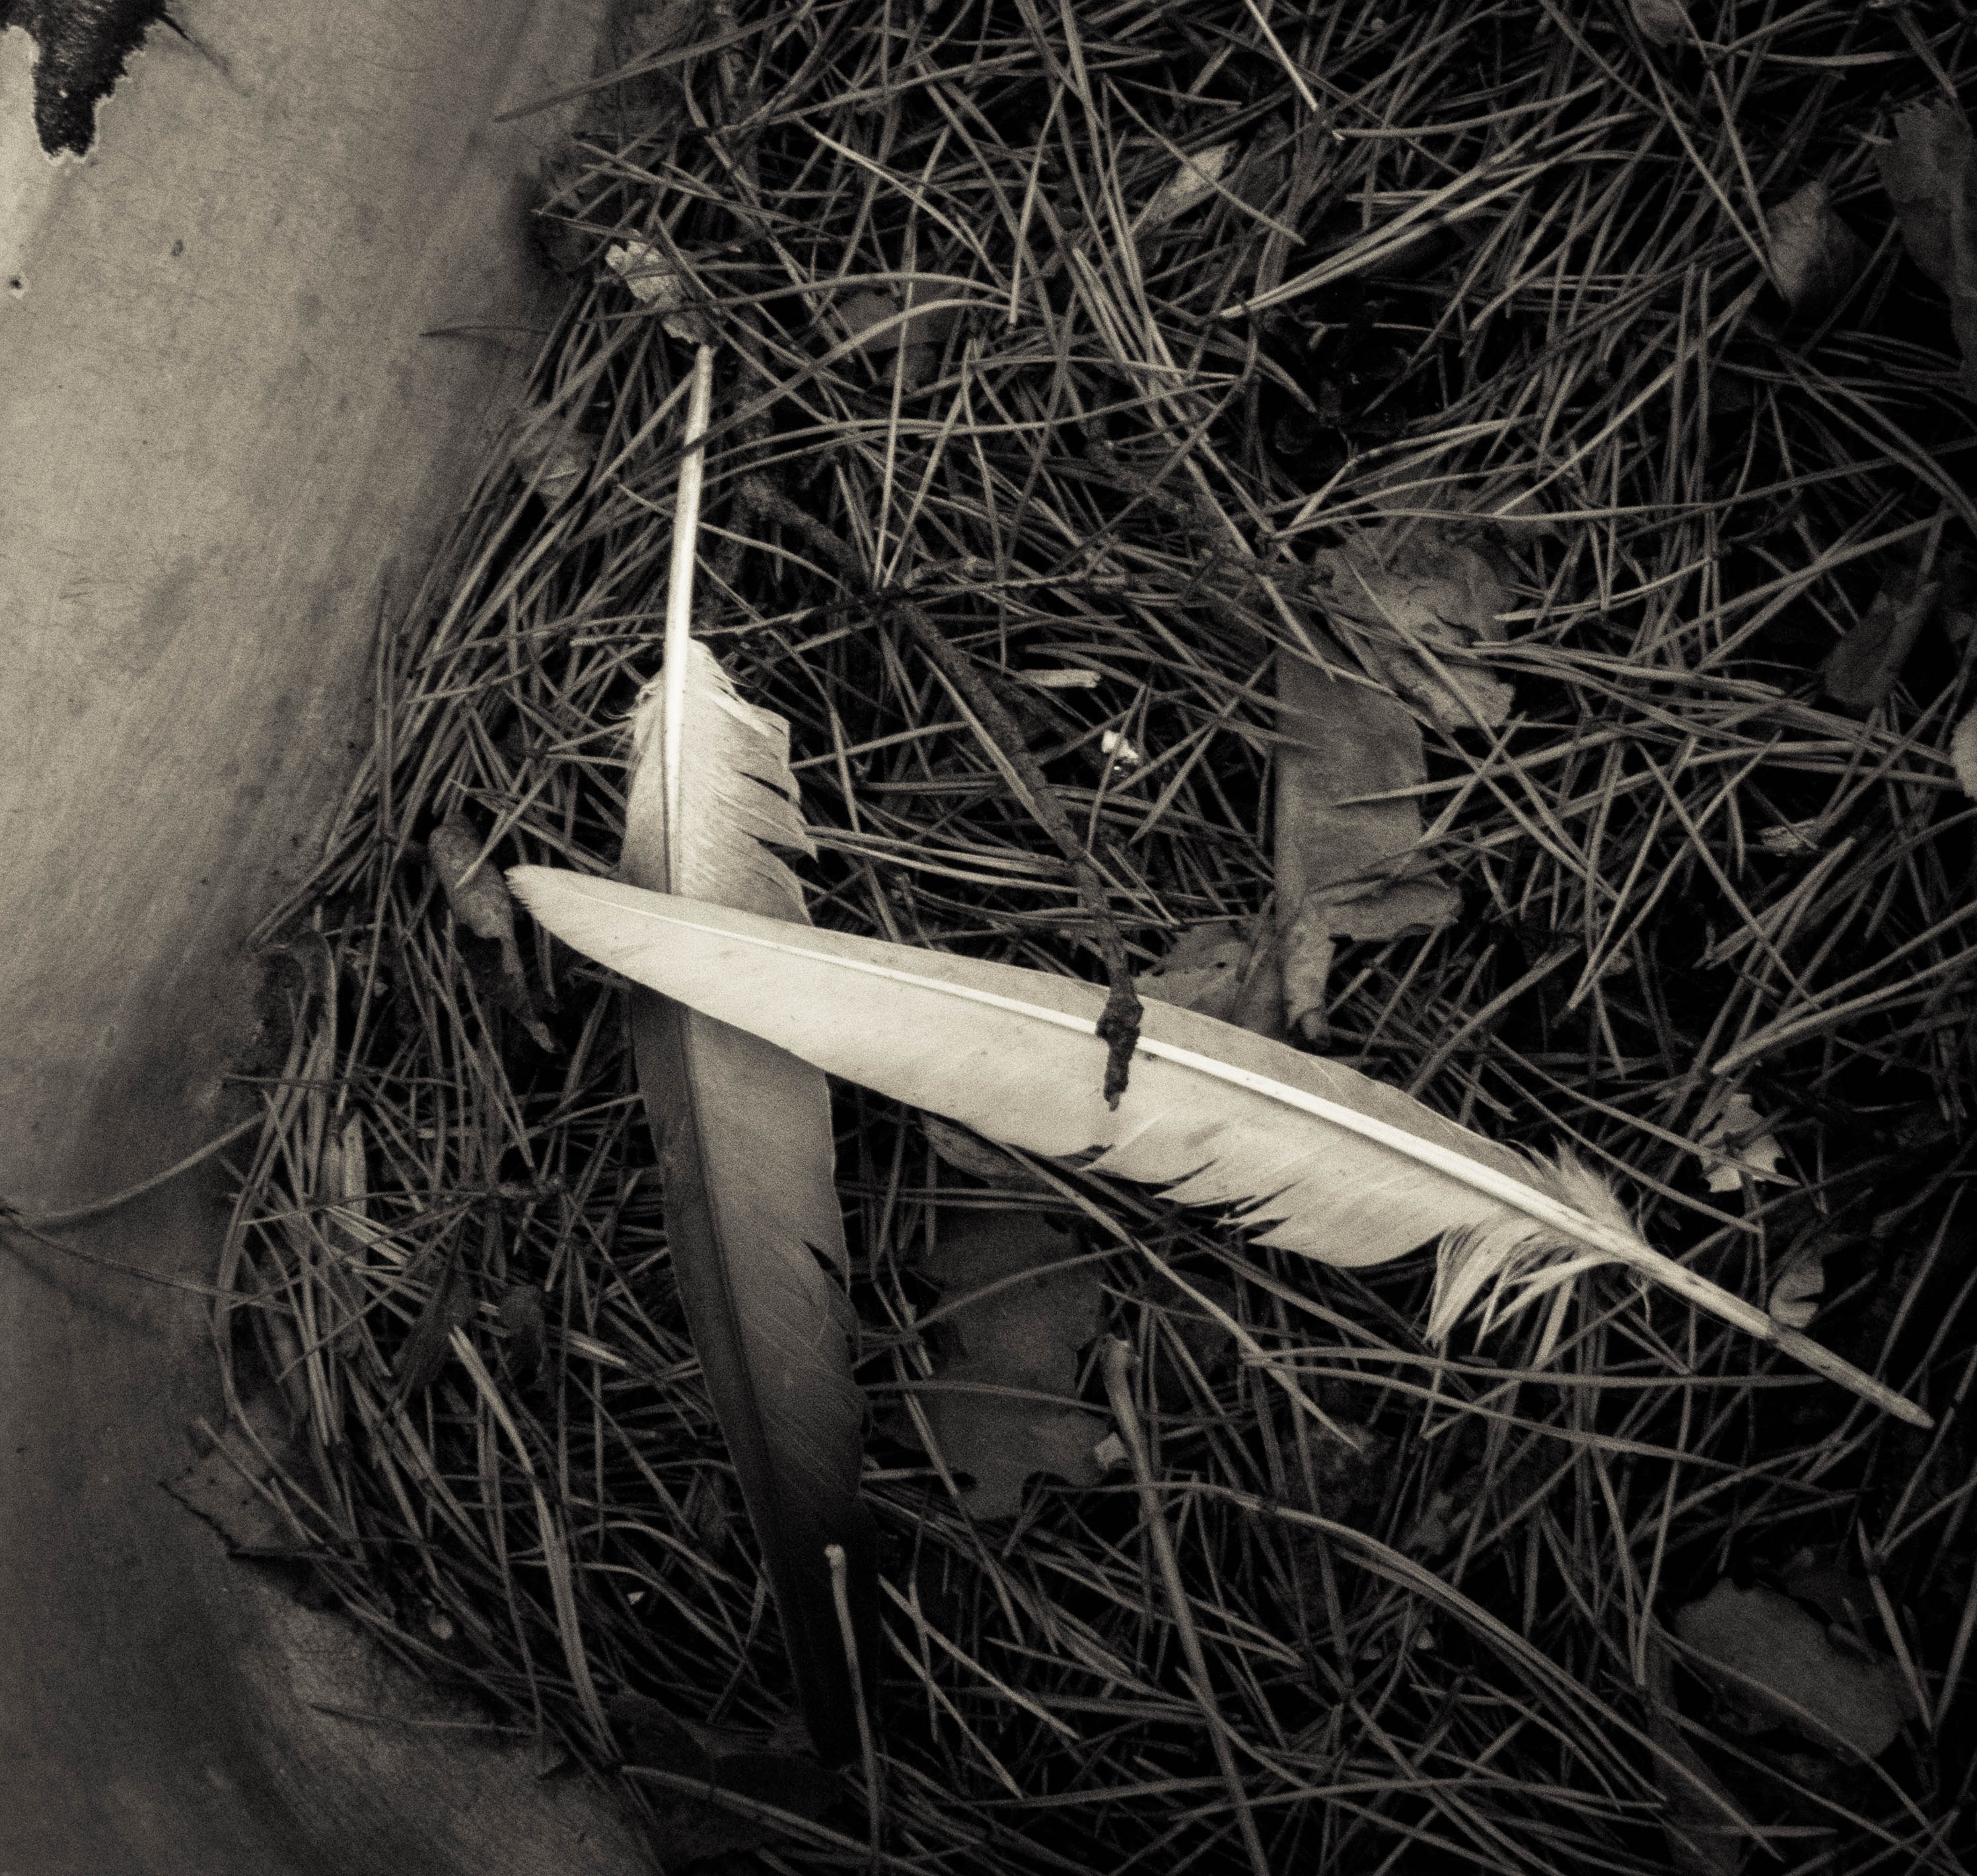
grass, branch, wing, black and white, white, photography, autumn, darkness, black, monochrome, twig, art, feathers, needles, melancholia, the gloom, monochrome photography